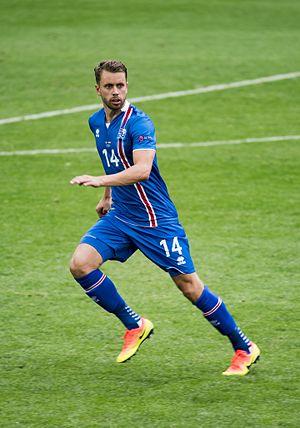
Kári Árnason est un footballeur international islandais né le 13 octobre 1982. Il évolue actuellement au poste de défenseur central au Víkingur Reykjavik.